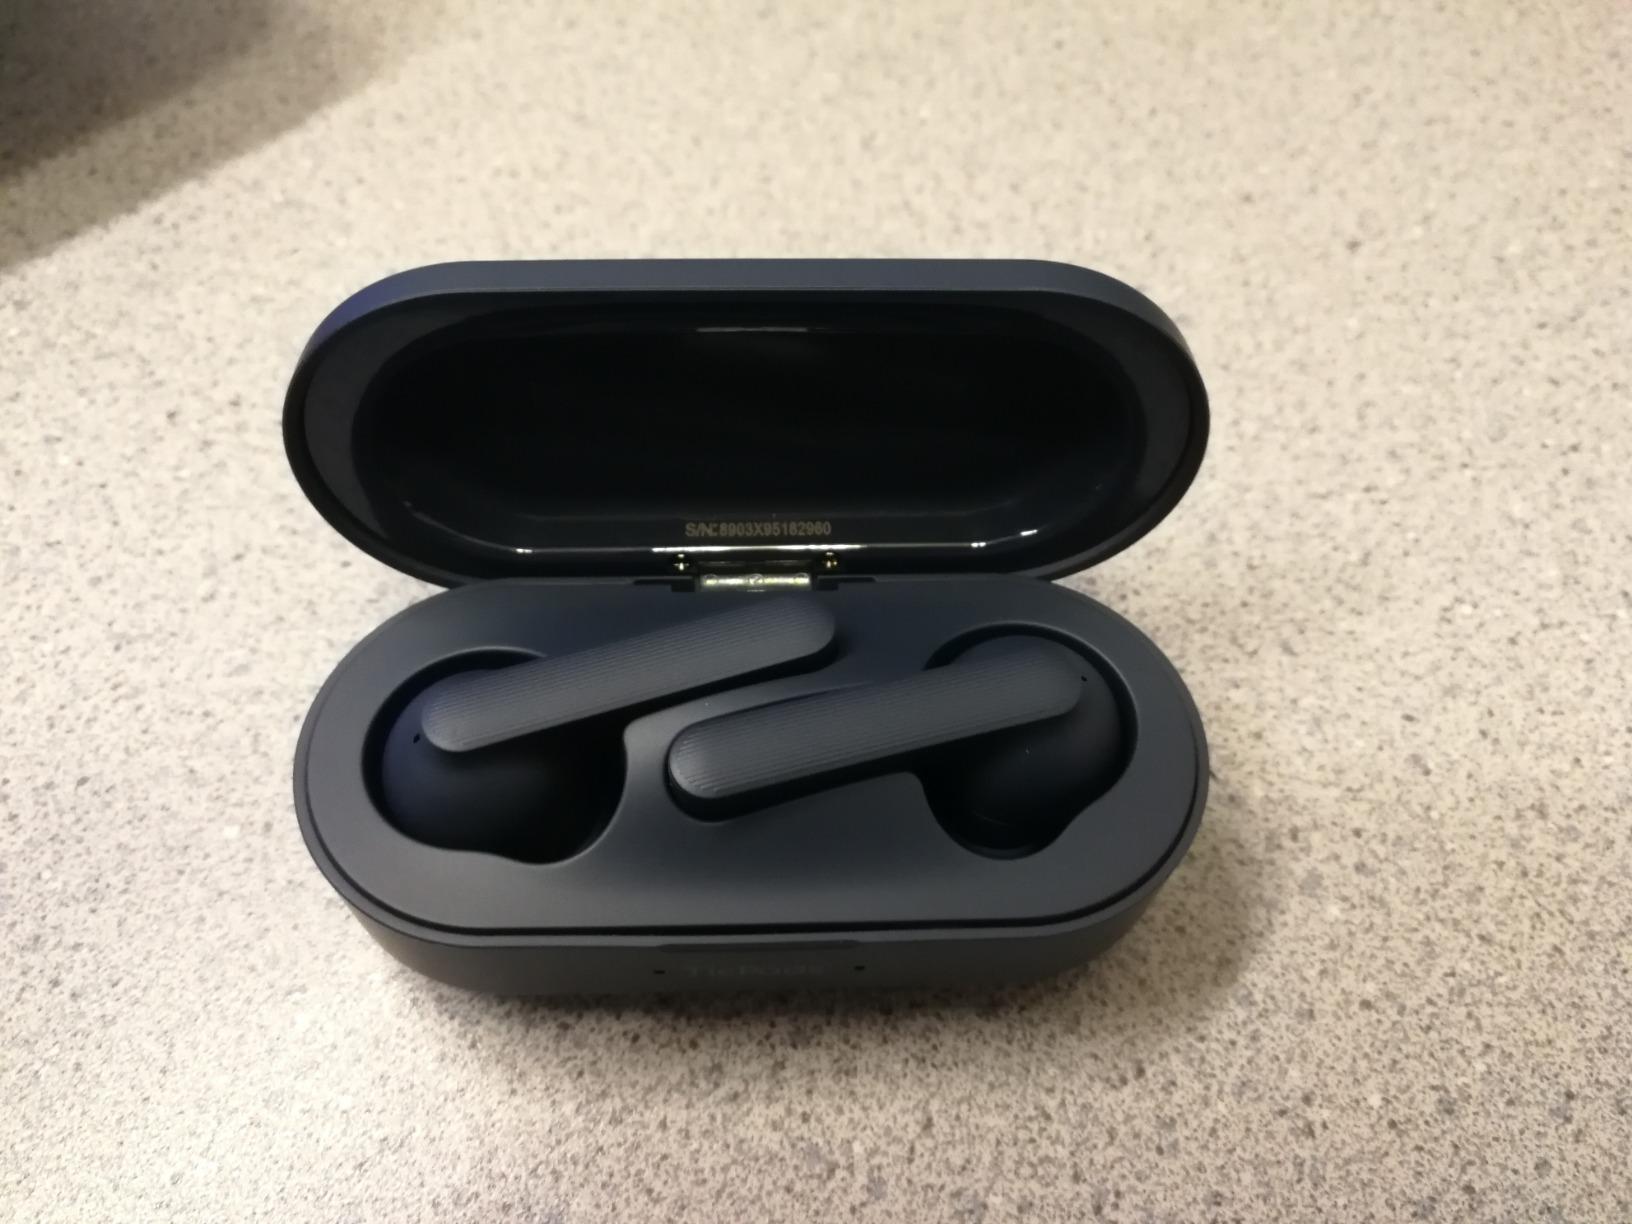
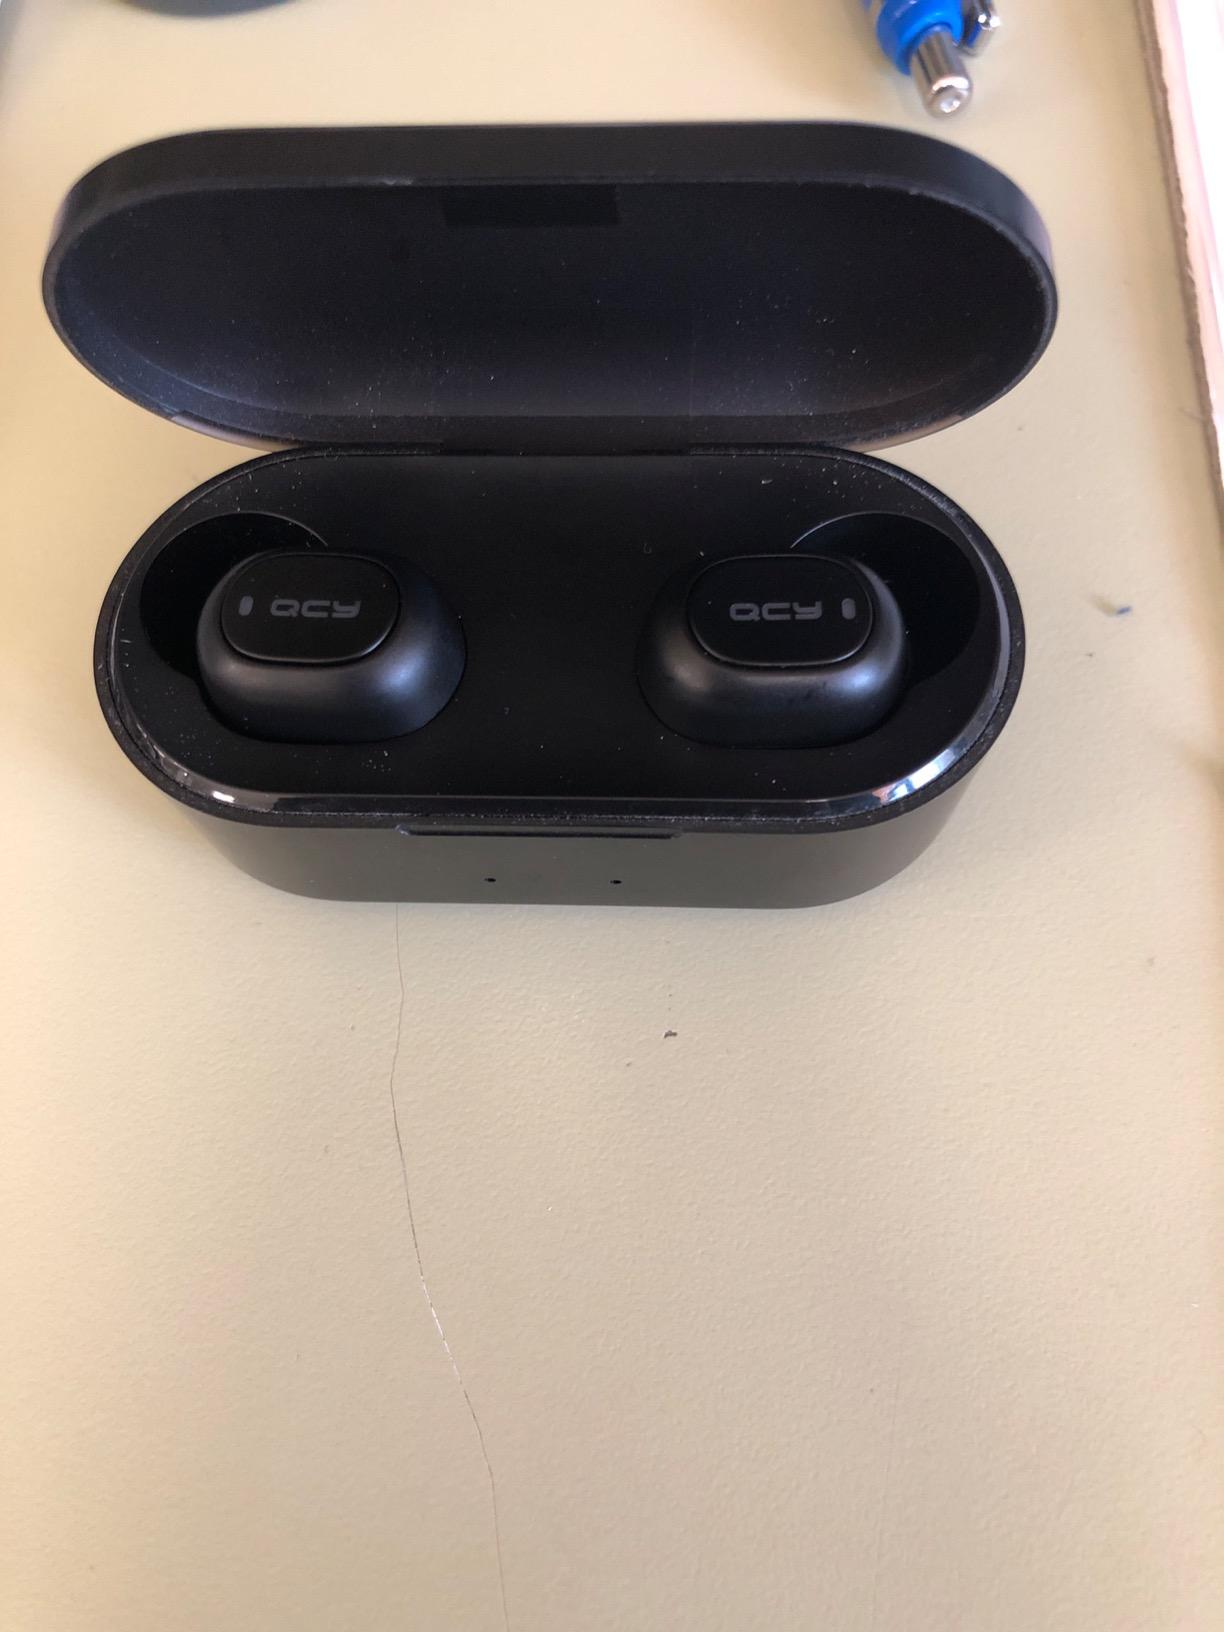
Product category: earbuds
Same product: no